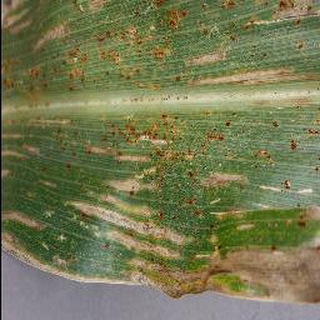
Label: corn_cercospora_leaf_spot